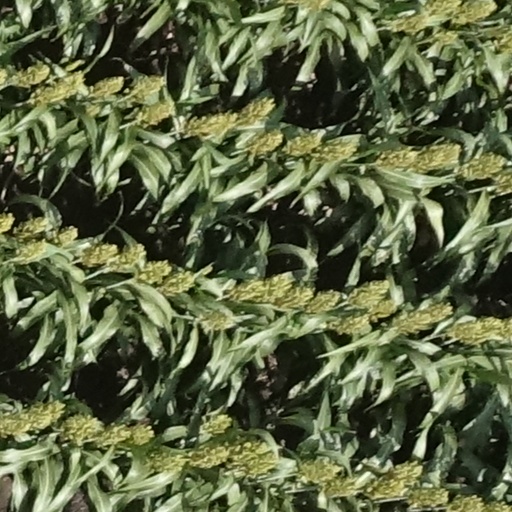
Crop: sorghum